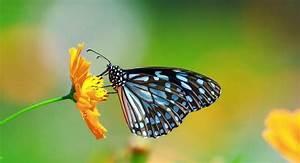
butterfly